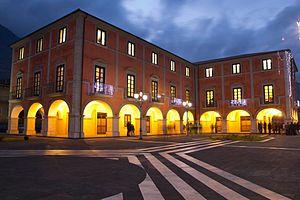
San Pietro al Tanagro est une commune italienne de la province de Salerne dans la région Campanie en Italie.